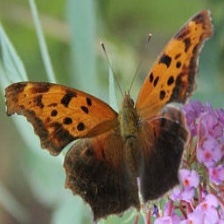
Species: EASTERN COMA
Butterfly family (ImageNet category): admiral